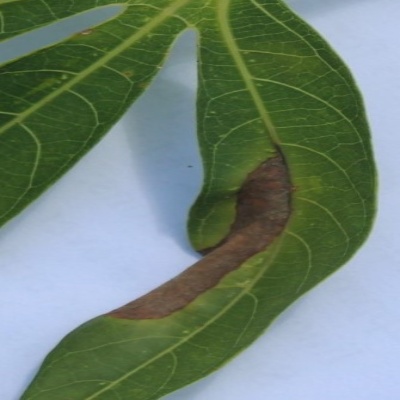
Crop: Cassava
Condition: bacterial blight